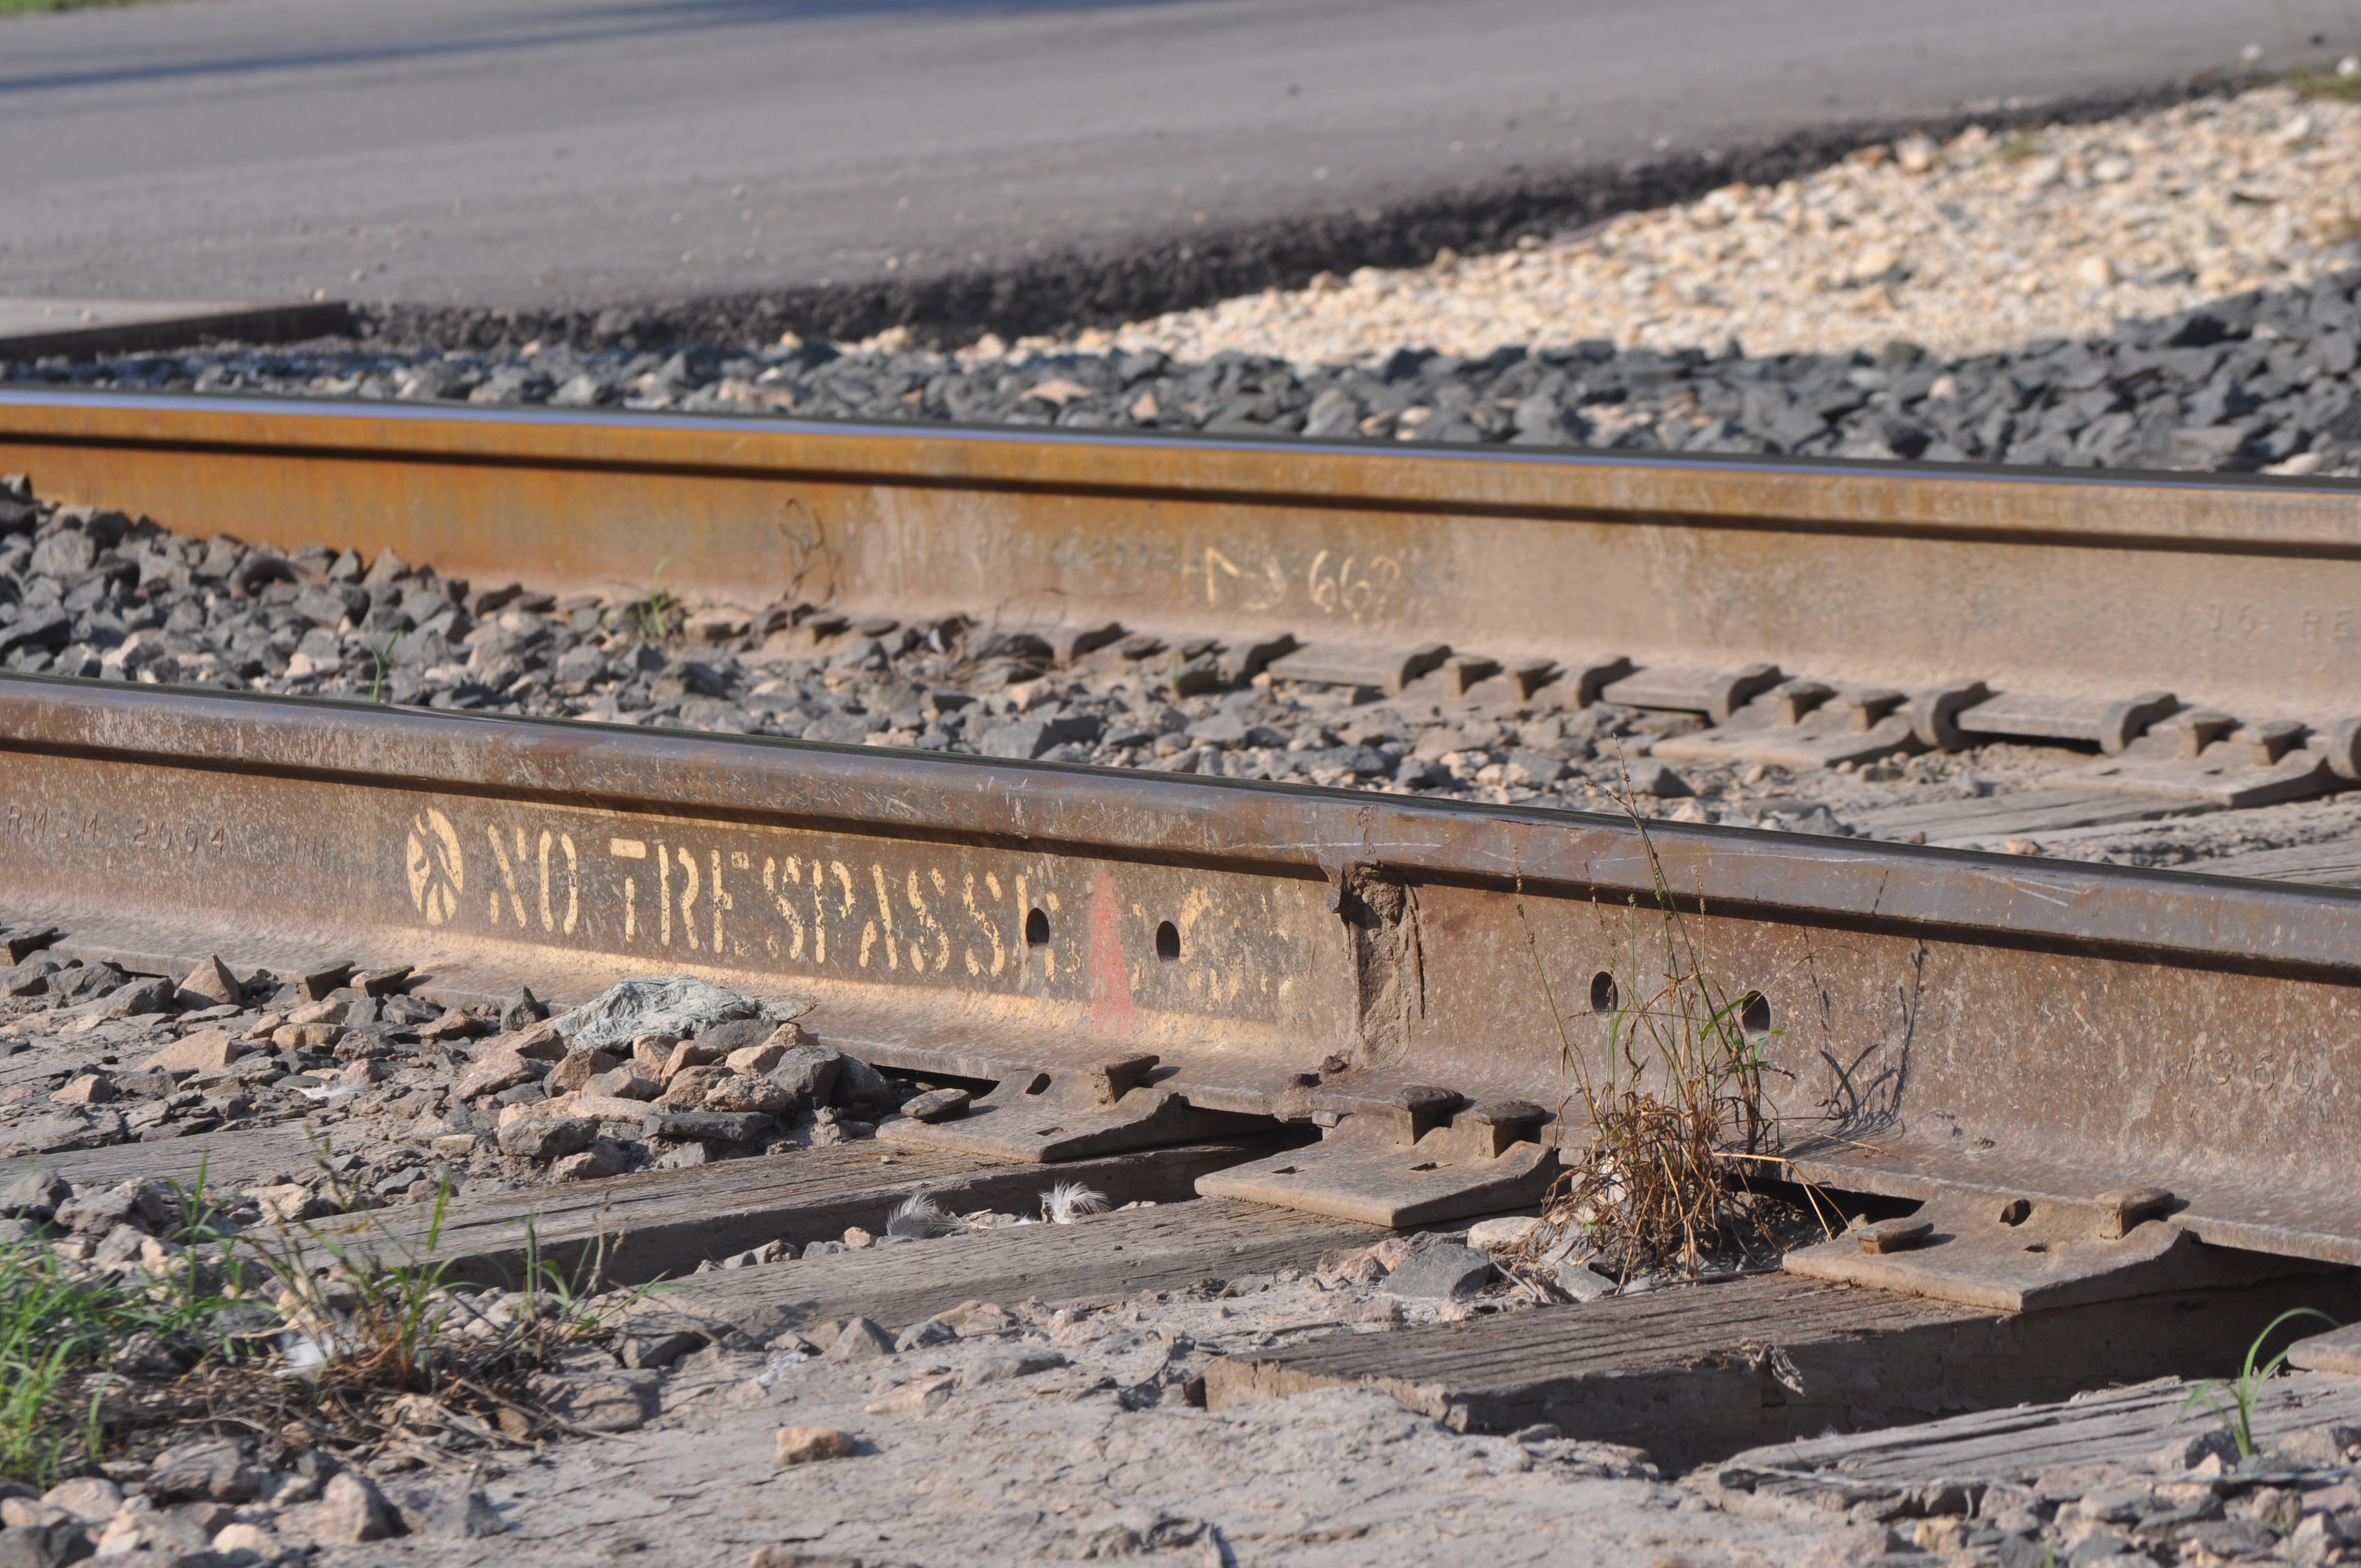
track, train, transport, train tracks, rail transport, restricted